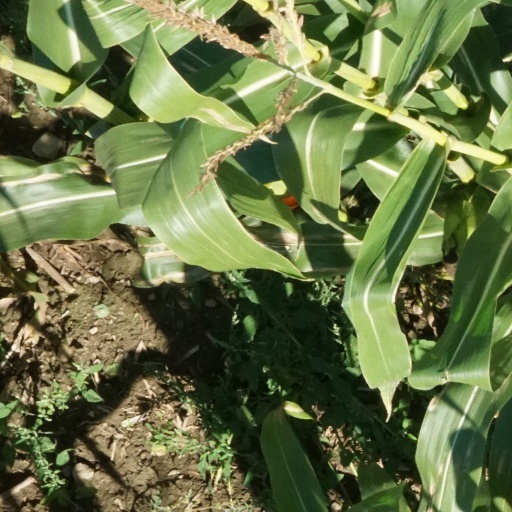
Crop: maize; corn